Solomon Cohen Jr.

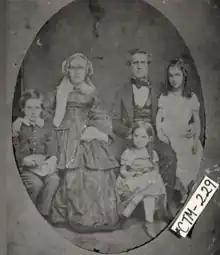
Cohen and his family, around 1854. His children are Gratz (left), Miriam (center) and Belle (right)

Solomon Cohen Jr. (August 15, 1802 – August 14, 1875) was a lawyer, prominent in Savannah, Georgia, where he was also postmaster, the state's first Jewish senator, a district attorney, a real-estate developer and banker. He established the first Jewish Sunday School in Georgia.